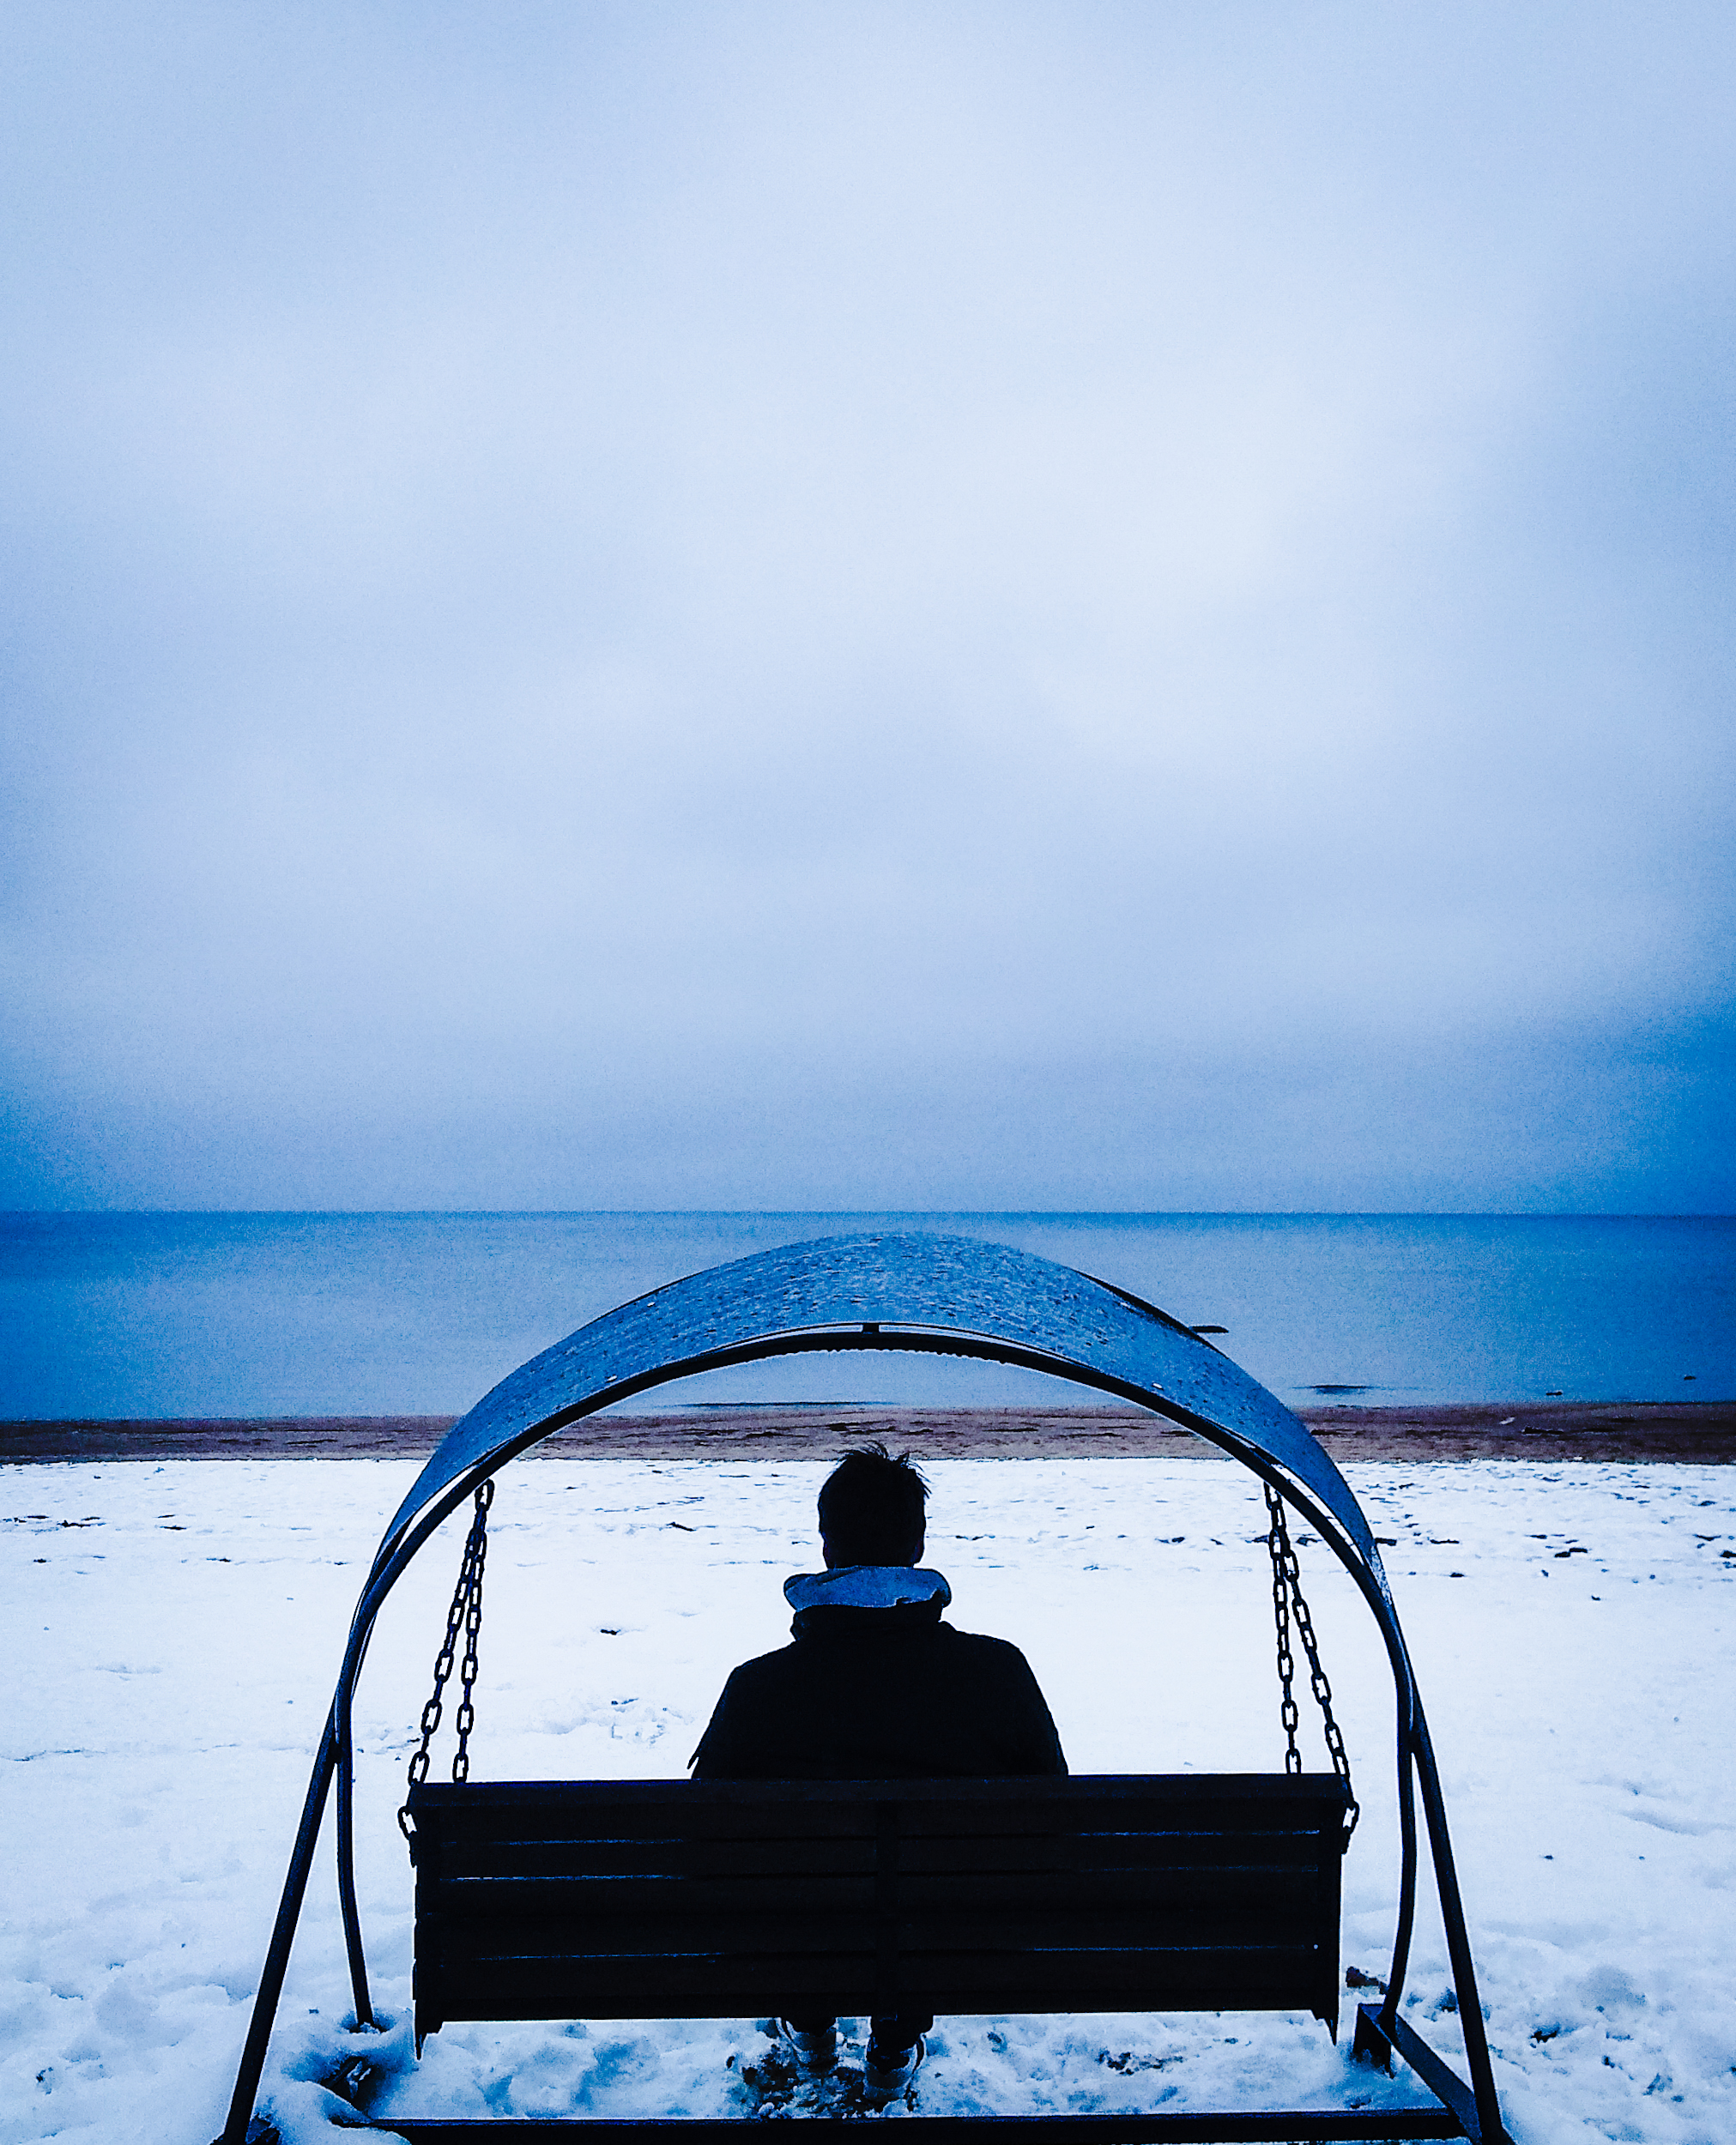
man, water, winter, snow, alone, blue, sky, ocean, sea, horizon, cloud, freezing, ice, arctic, calm, architecture, lake, vacation, furniture, leisure, vehicle, arch